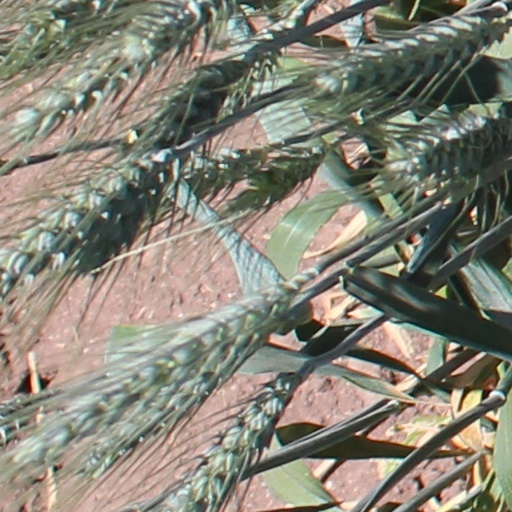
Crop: wheat